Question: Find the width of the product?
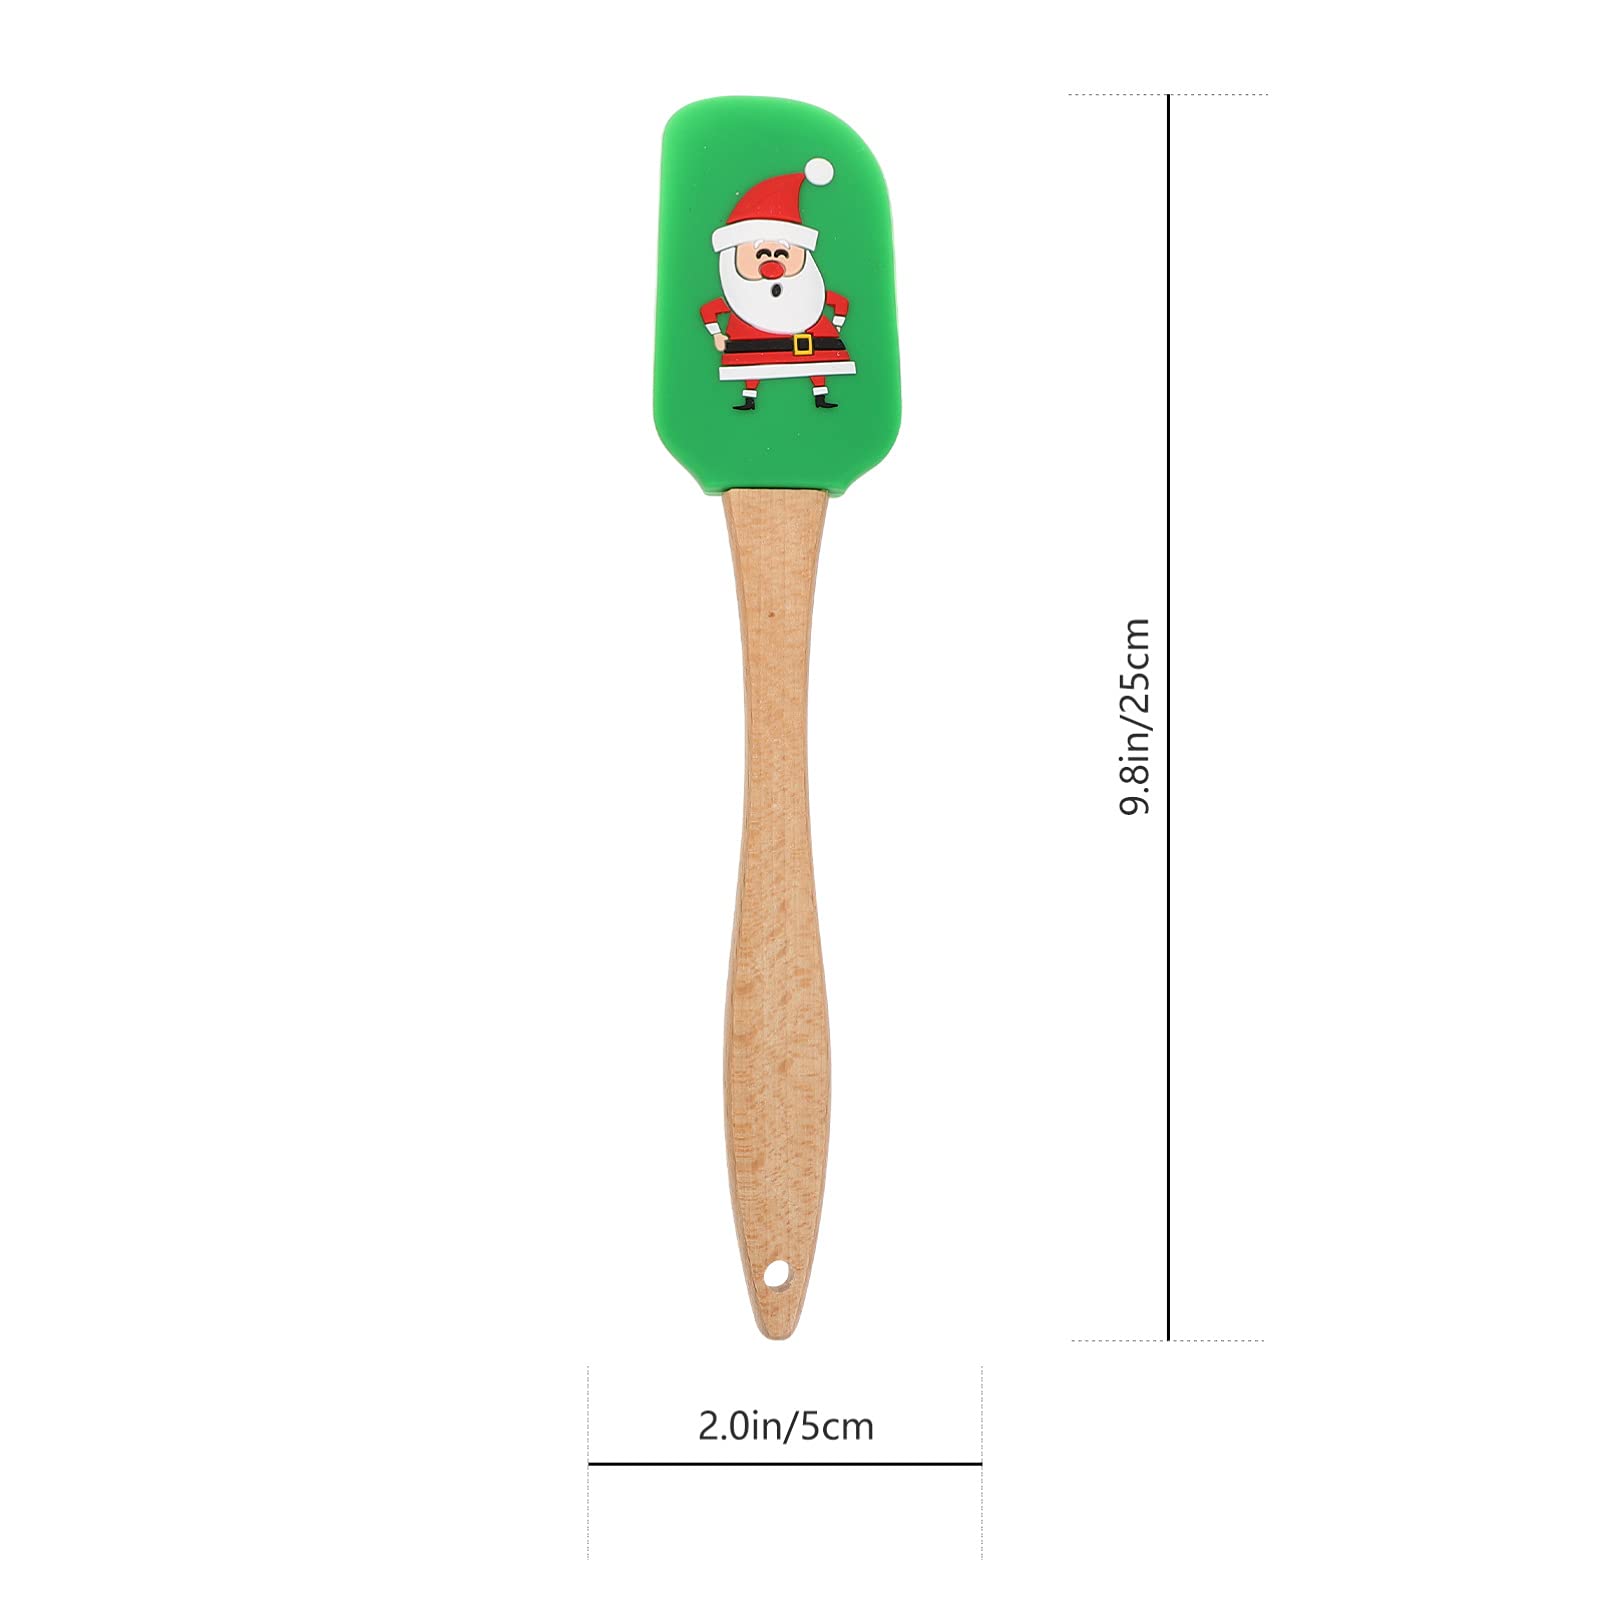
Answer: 5.0 centimetre